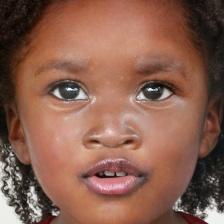
Label: faces